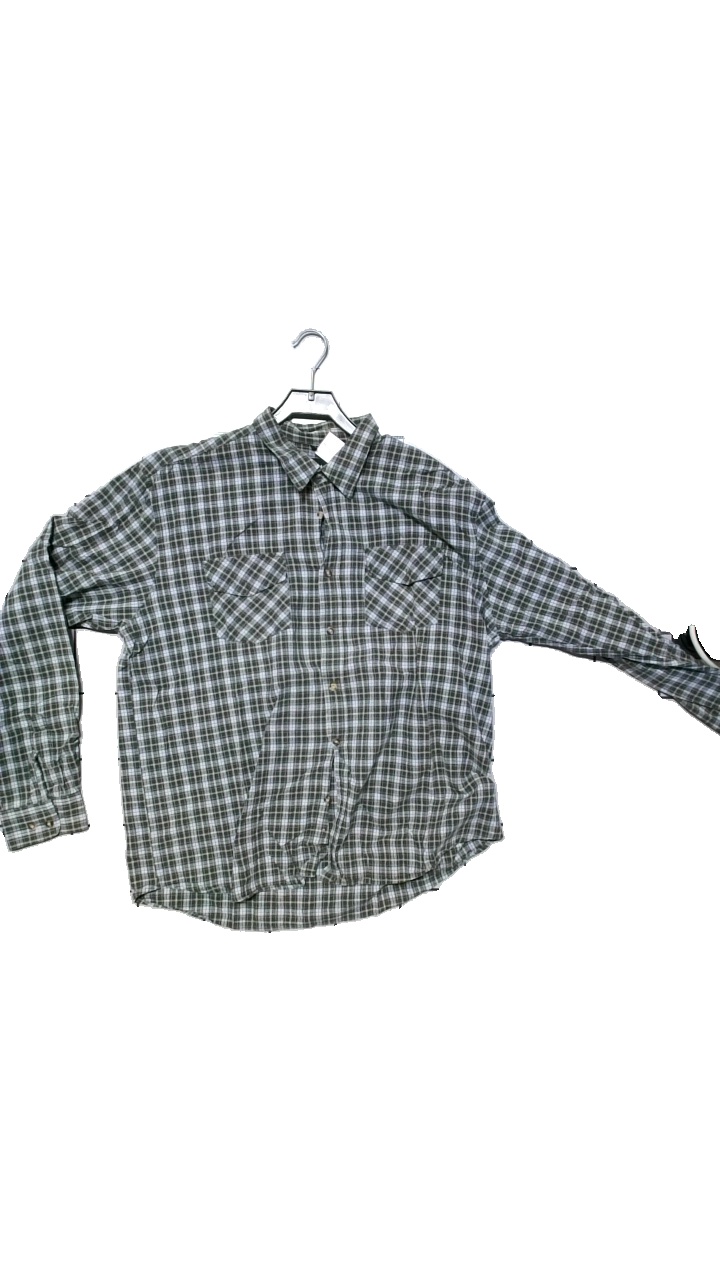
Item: Shirt (Men)
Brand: Gevt Vilton
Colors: Blue, Green
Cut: Regular
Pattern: Checkered print
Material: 100% Bomull
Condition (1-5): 3
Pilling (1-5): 4
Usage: Reuse
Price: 50-100